Cross-country skiing (sport)

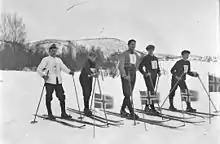
Local championship, Ballangen Municipality, Norway, 1925

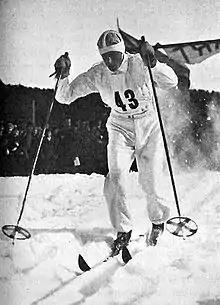
Swedish competitor, Martin Matsbo, in April 1935

In 1767 Danish-Norwegian general, Schack Carl Rantzau, codified four classes of military skiing contests and established prizes for each: